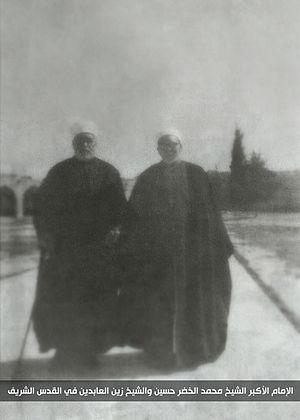
Mohamed_El_Khodhr_Hassine_et_Zine_El_Abidine Ben Hasine Ettunsi العربية: محمد الخضر حسين وزين العابدين بن الحسين التونسي في القدس